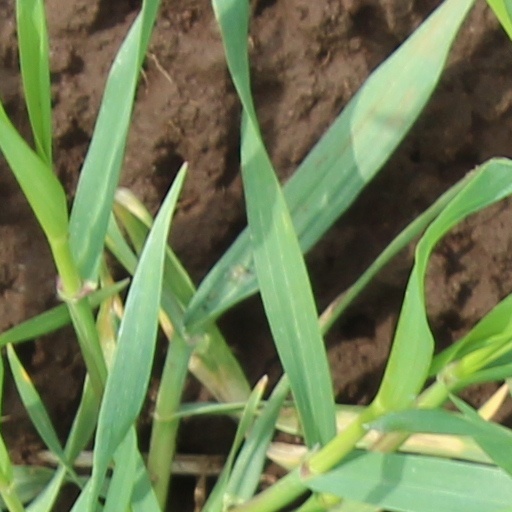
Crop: wheat